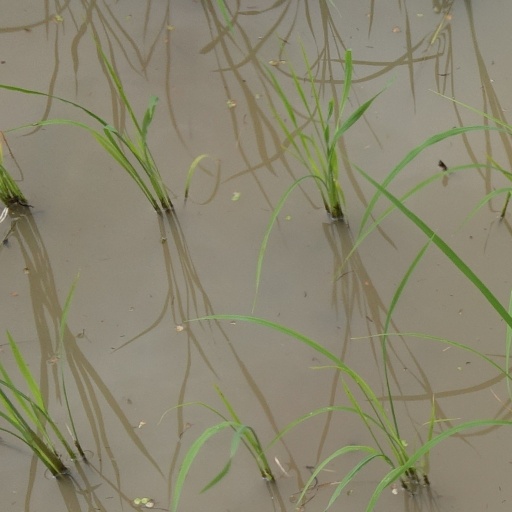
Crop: rice